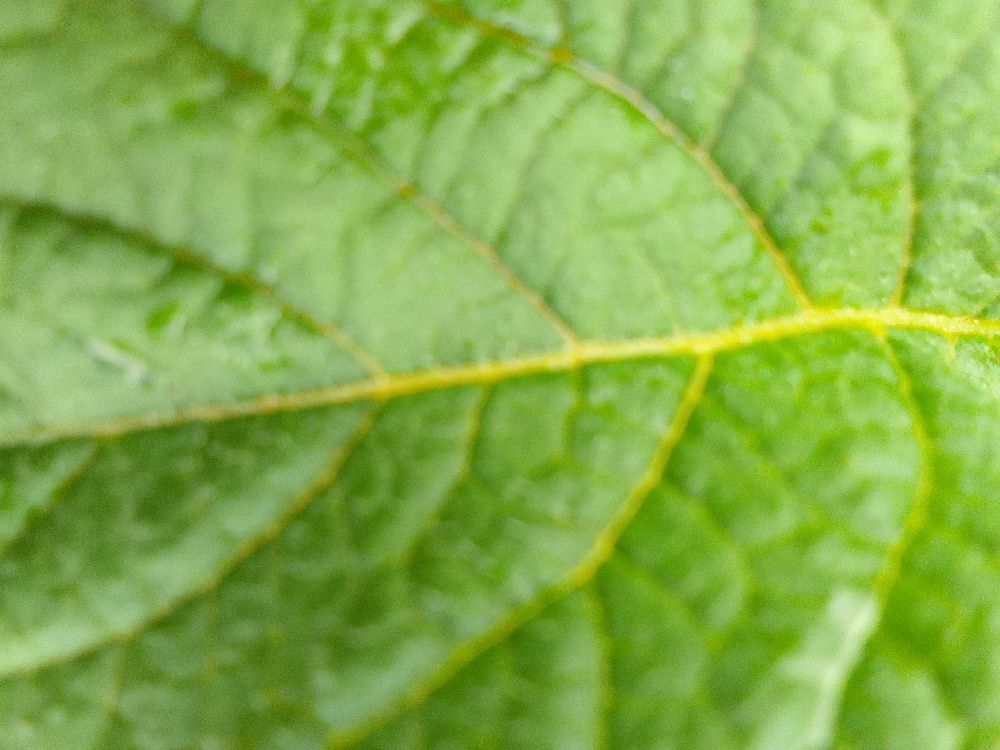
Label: Healthy